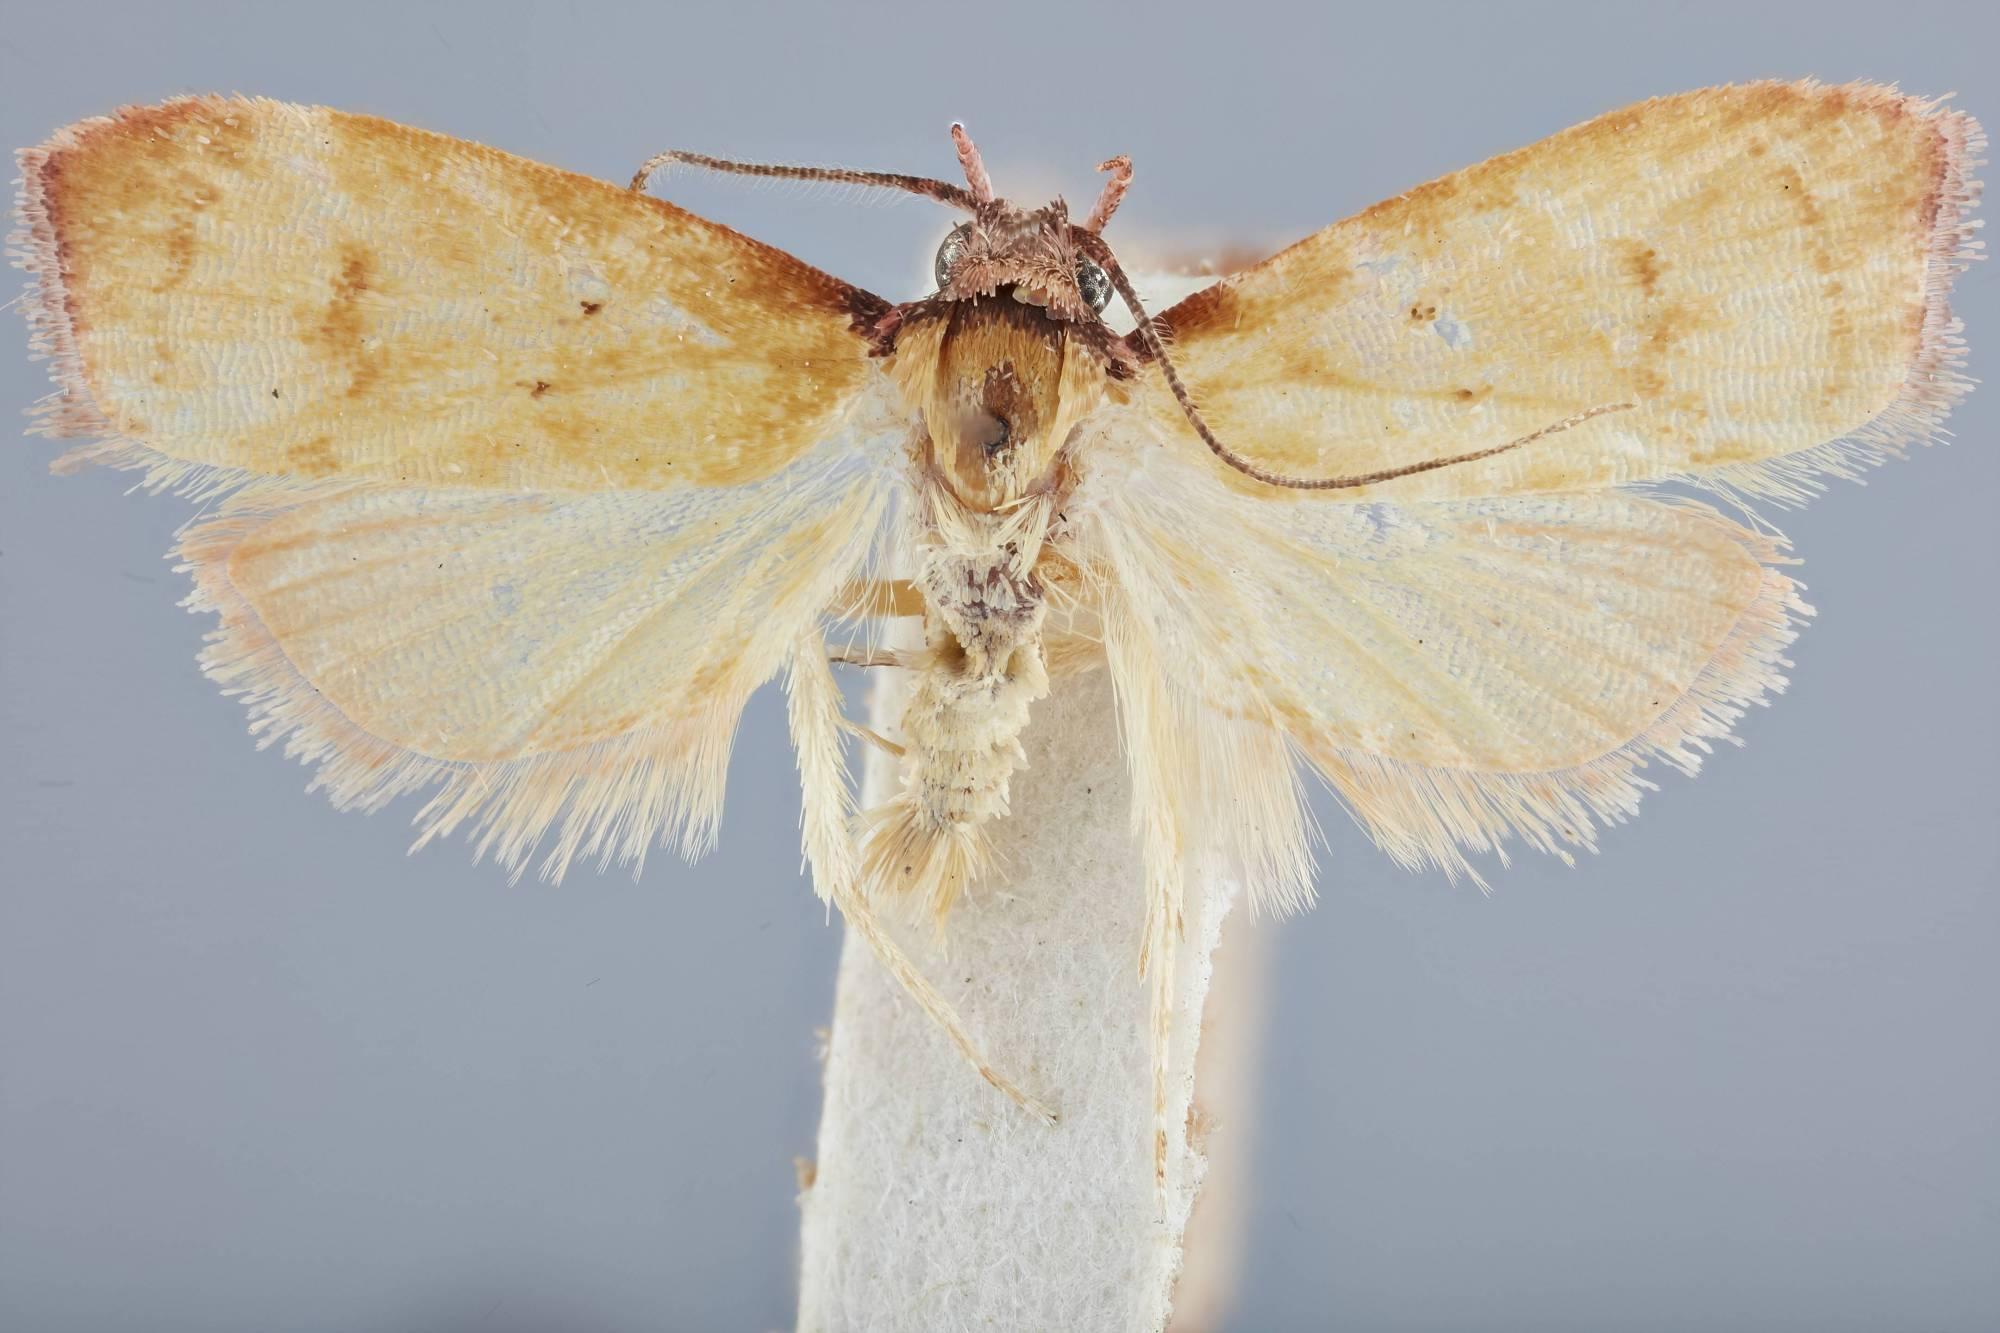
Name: Doxa virginia
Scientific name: Doxa virginia Busck, 1914
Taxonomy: Animalia, Arthropoda, Insecta, Lepidoptera, Glossata, Oecophoridae, Oecophorinae
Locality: Trinidad River, Panama
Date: Mar 1912